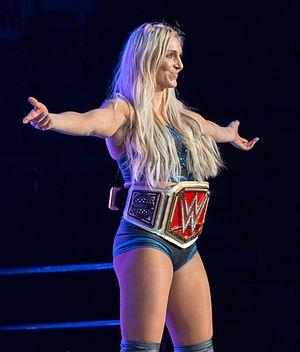
L’édition 2017 du Royal Rumble est une manifestation de catch télédiffusée et visible uniquement en paiement à la séance. L'événement, produit par la World Wrestling Entertainment, a eu lieu le 29 janvier 2017 dans la salle omnisports Alamodome à San Antonio, au Texas. Il s'agit de la trentième édition du Royal Rumble, qui fait partie avec WrestleMania, SummerSlam et les Survivor Series du « Big Four » à savoir « les Quatre Grands ». Les Superstars de la WWE sont les vedettes de l'affiche officiel.
Ashley Fliehr dite Charlotte Flair née le 5 avril 1986 à Charlotte, est une catcheuse américaine. Elle travaille actuellement à la World Wrestling Entertainment, dans la division Raw.
La division féminine de la WWE concerne l'organisation de combats de catch féminin par la World Wrestling Federation / World Wrestling Entertainment. Depuis ses débuts dans les années 1950, la WWE a employé des femmes pour la présentation de ses spectacles mais aussi dans des rôles de premier-plan. Au fil des évolutions historiques nombreuses des structures gouvernantes, la division féminine a toujours trouvé une place sur le ring, notamment dans le catalogue des championnats officiels. Dès 1955 à la Capitol Wrestling Corporation, une championne féminine apparaît, en la personne de The Fabulous Moolah. De nombreuses catcheuses ont depuis concouru dans la course aux différents titres féminins reconnus par la CWC et des structures qui lui ont succédé jusqu'à l'actuelle WWE.